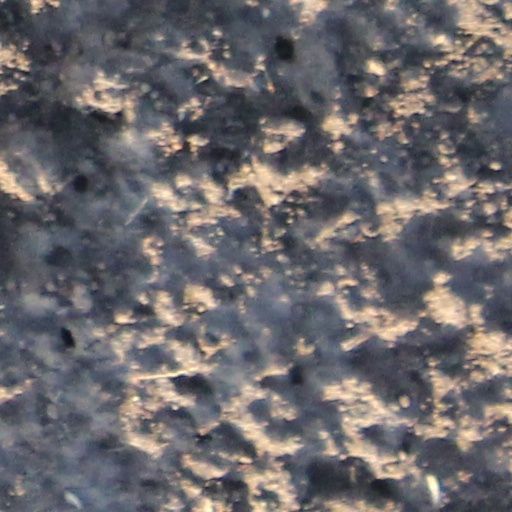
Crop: wheat